Jim McNeill

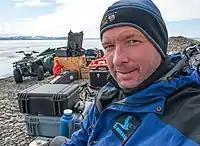
Jim McNeill as safety consultant, logistician and guide for the filming of BBC Frozen Planet

Jim has been credited for his roles as safety consultant adviser, trainer and expedition leader on numerous television and film productions including BBC - Frozen Planet, BBC - Human Planet, BBC Natural World, Channel 4 - Predators in Paradise and Marvel Entertainment - Captain America. He was the expedition leader for BBC Scotland - The Last Explorers series following in the footsteps of William Spiers Bruce which involved a crossing of the infamous Southern Ocean via Drake's Passage with Neil Oliver in a yacht called Pelagic skippered by Skip Novak